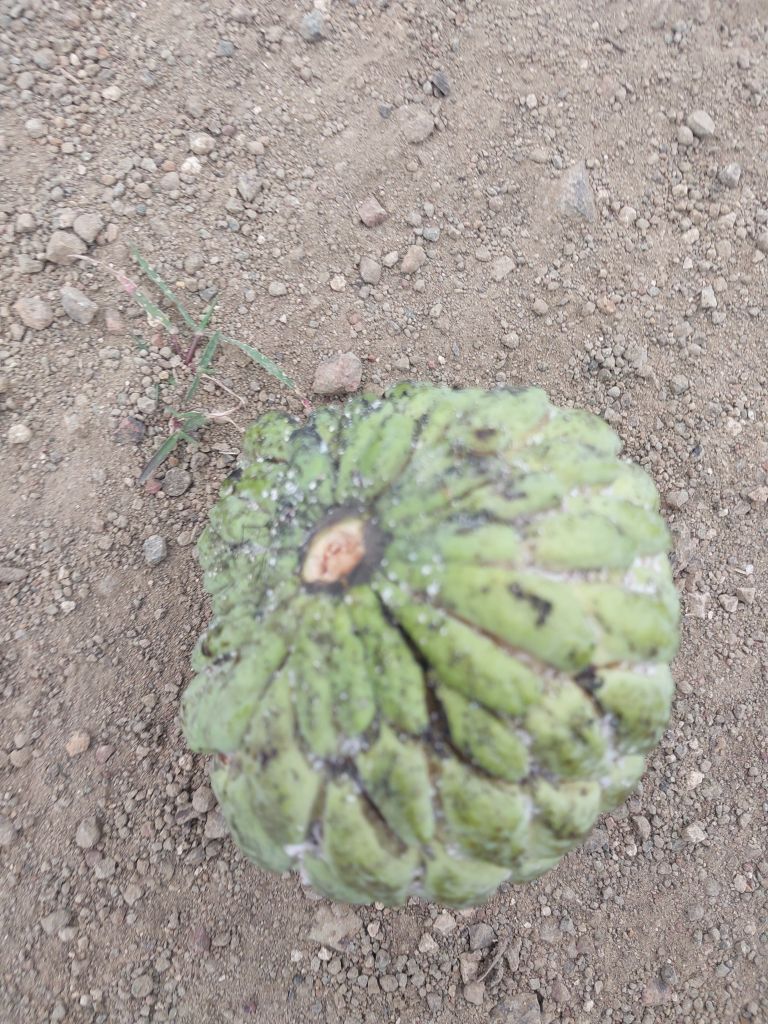
Disease label: Leaf spot on fruit